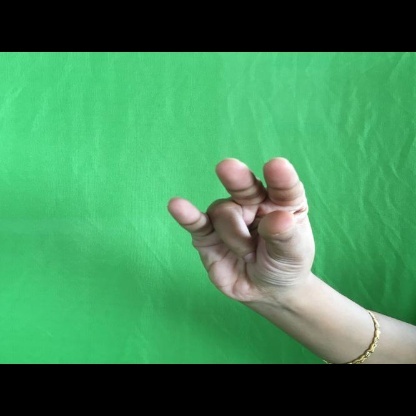
Mudra: Kangulam